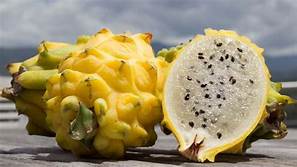
Label: Dragonfruit